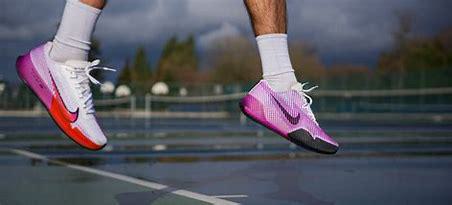
Brand: Nike
Model: Court Air Zoom Vapor 11